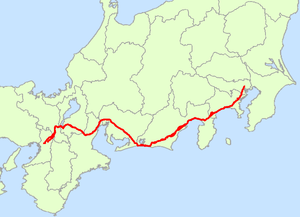
La route Nationale 1 est une importante route sur l'île de Honshū au Japon. Elle relie Chūō-ku près de Tokyo dans la région de Kantō avec la ville d'Ōsaka dans la région du Kansai, en passant par la région du Chūbu. Elle suit partiellement l'ancienne Tōkaidō et mesure 565.4 kilomètres.